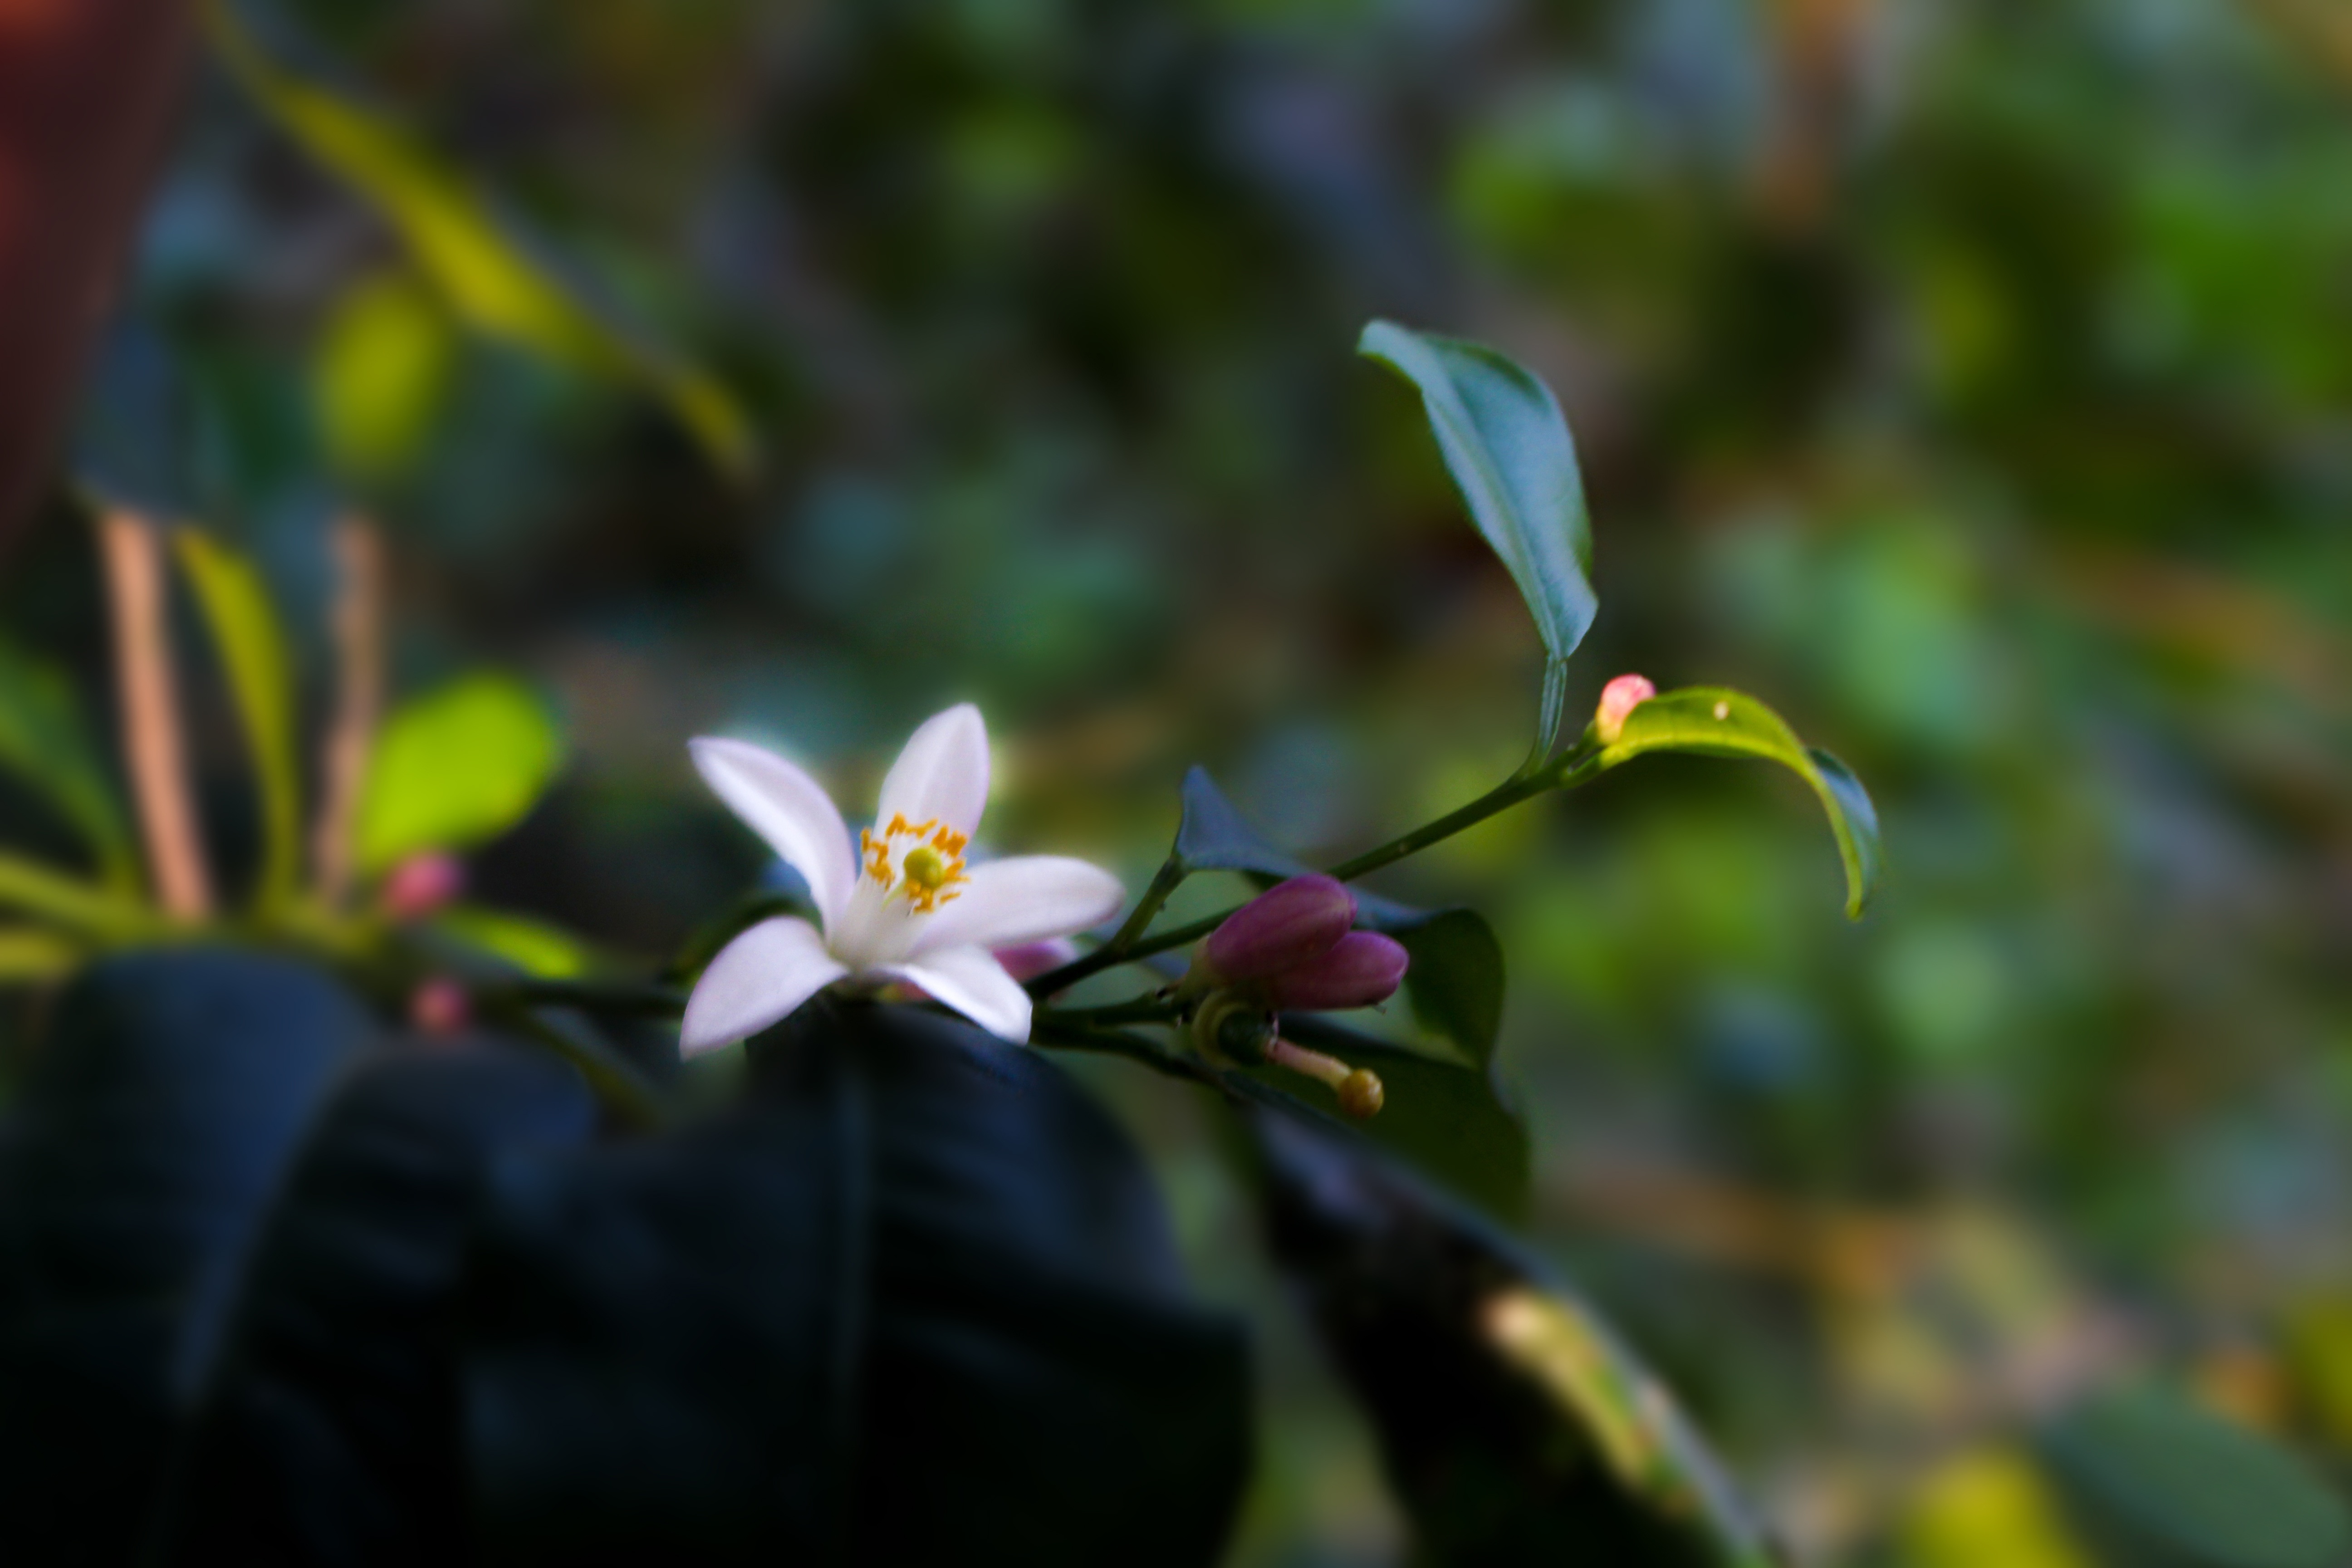
nature, branch, blossom, plant, sunlight, leaf, flower, green, botany, flora, wildflower, close up, shrub, macro photography, flowering plant, land plant